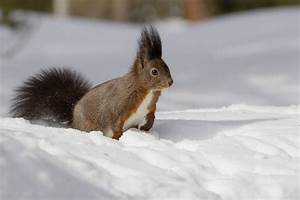
Label: scoiattolo